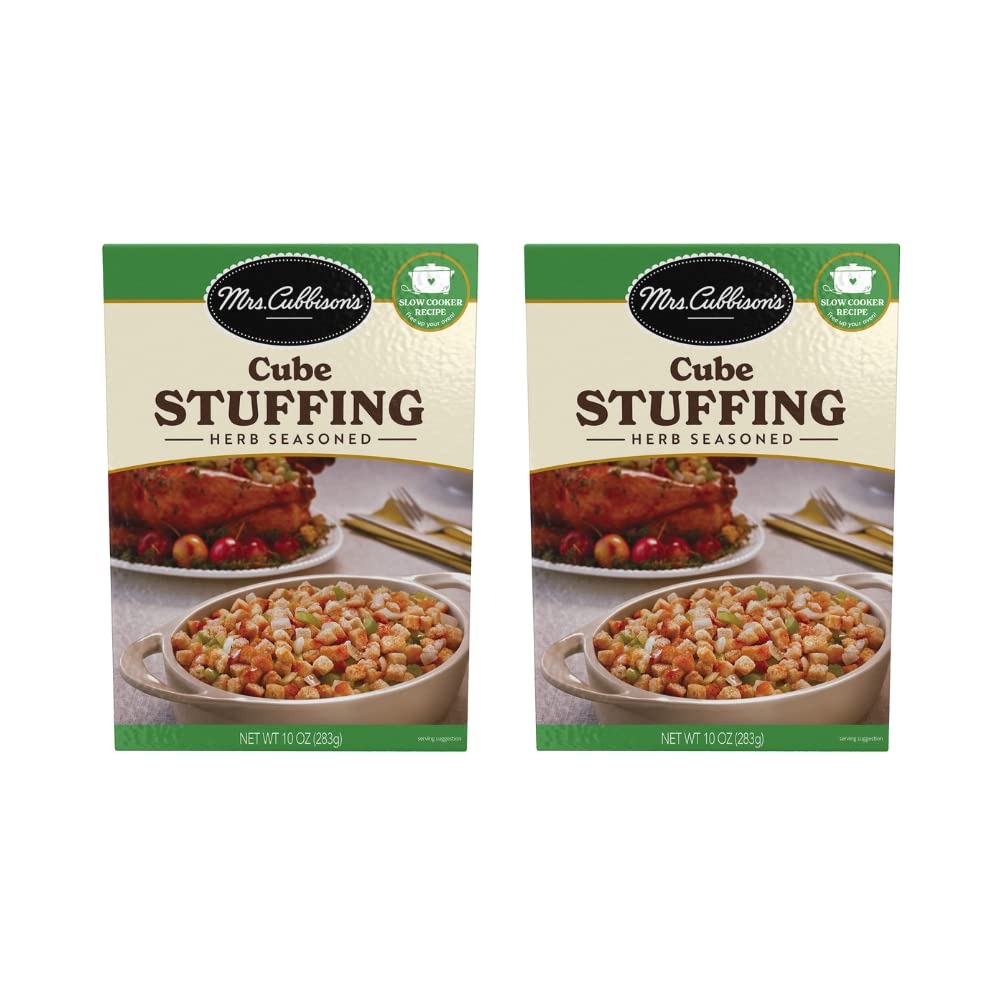
Item Name: Mrs. Cubbison's Herb Seasoned Cube Stuffing (10 Ounce (Pack of 2))
Bullet Point 1: Customers love stuffing and they are always thrilled to see it accompany their entrée.
Bullet Point 2: Our recipe starts with freshly baked yeast bread and a delicious blend of savory herbs.
Bullet Point 3: Add value and profits to your menu with this customer favorite.
Bullet Point 4: Save valuable kitchen time and labor with easy to make Mrs. Cubbison's Herb Seasoned Stuffing.
Bullet Point 5: Serve Mrs. Cubbison's stuffing at holidays or any time of year as a savory side dish to your menu favorites.
Product Description: Offer your customers the perfect comfort food side dish with Mrs. Cubbison's Herb Seasoned Cube Stuffing. Ideal for holiday menus or any time of year, guests are always thrilled to see this favorite side dish accompany their entrée whether it's turkey, chicken, ham, or beef. We start with freshly baked bread and add a fresh blend of herbs to create this savory offering that tastes homemade. Add a classic guest-favorite to everyone’s plate and please all of your customers.
Value: 20.0
Unit: Ounce

Price: 18.19